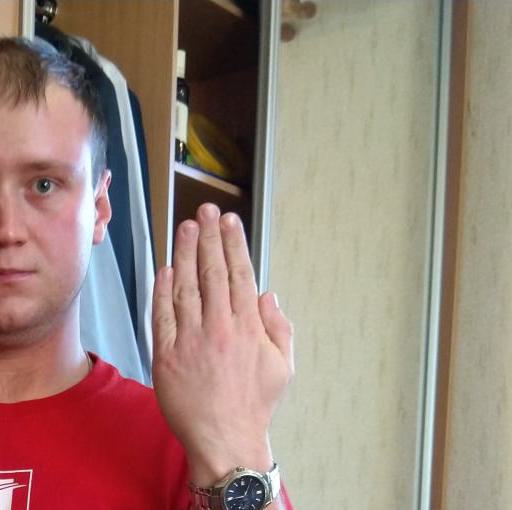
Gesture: stop_inverted